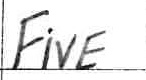
Label: five